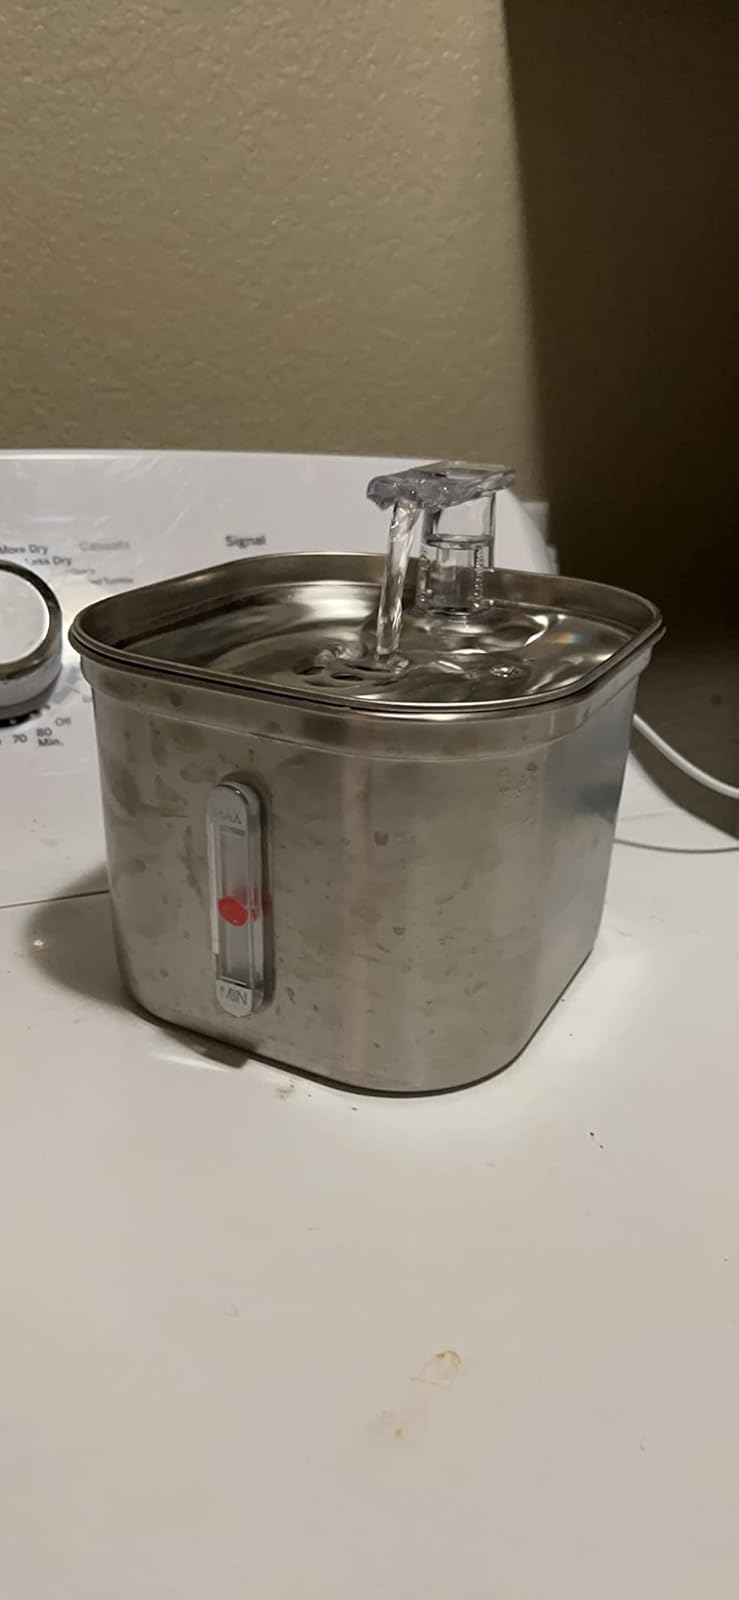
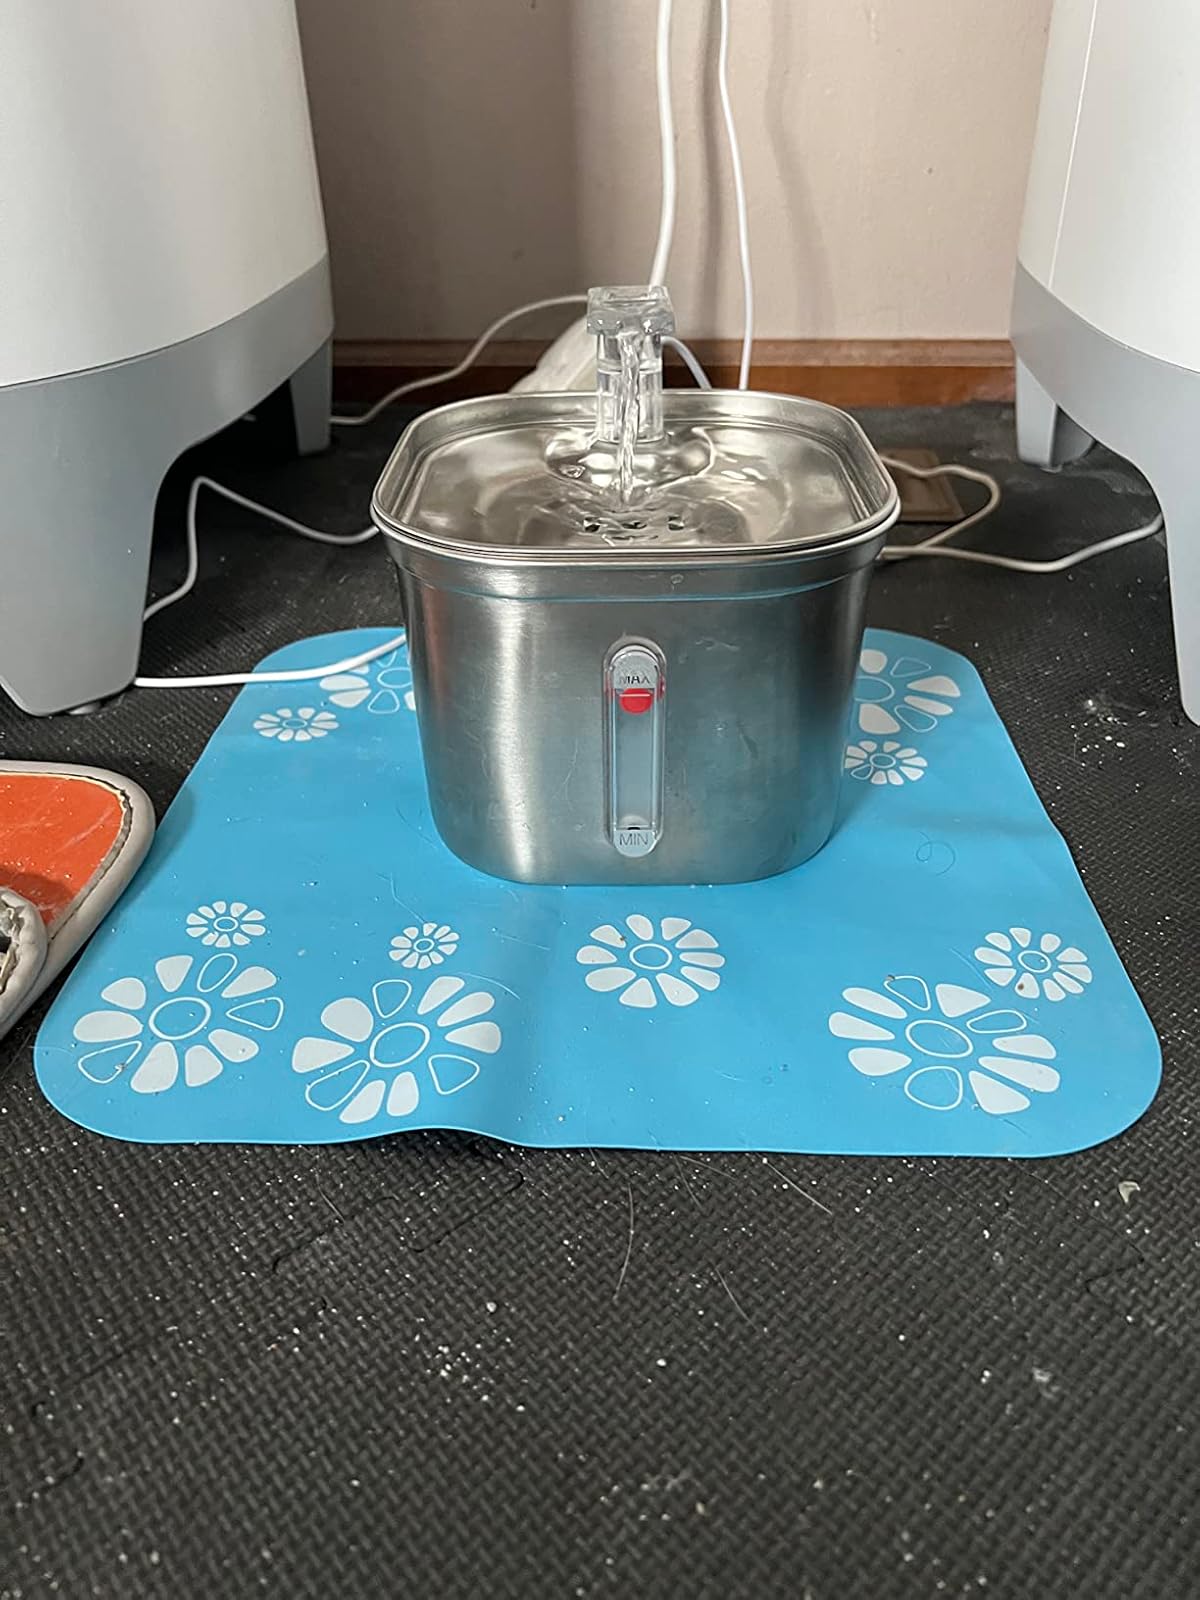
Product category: items_bowl
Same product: yes